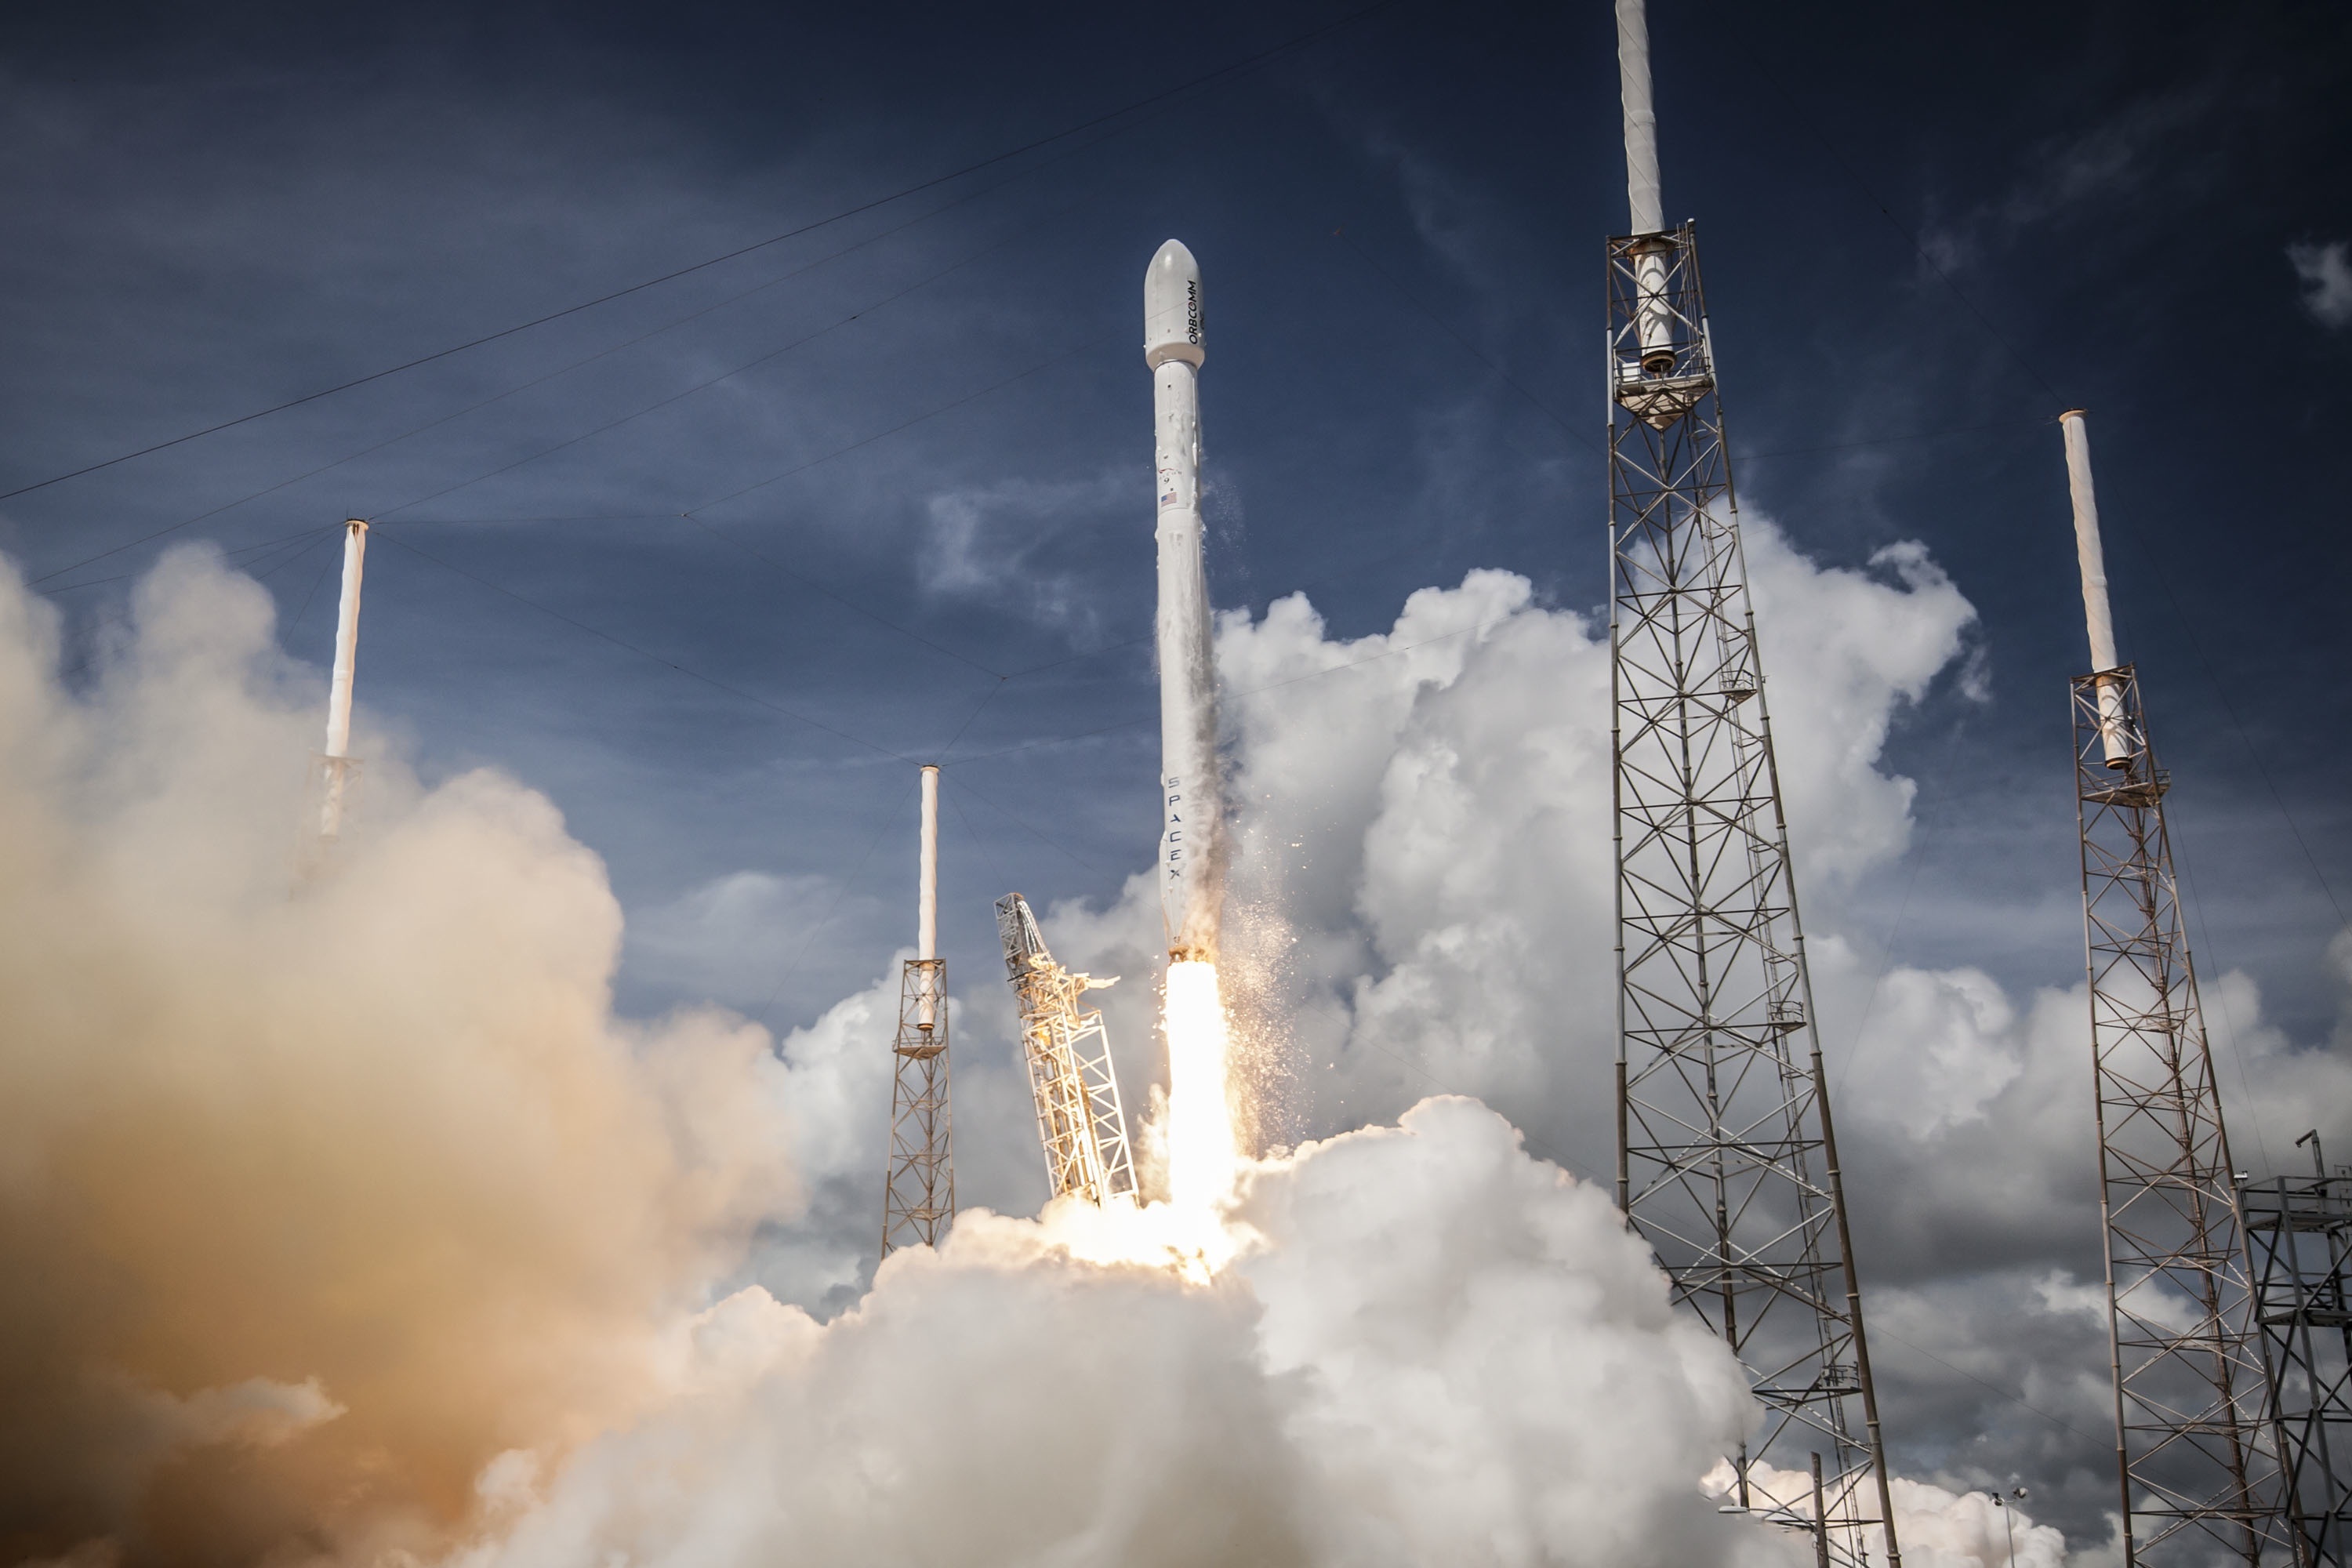
snow, technology, vehicle, tower, flight, space, electricity, rocket, science, earth, planet, spaceship, spacecraft, space station, atmosphere of earth